Question: What color are the leaves?
Tambaya: Mene launin ganyayyakin?
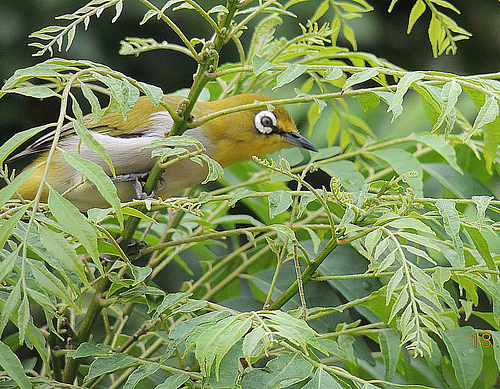
Answer: Green.
Amsa: Koraye.